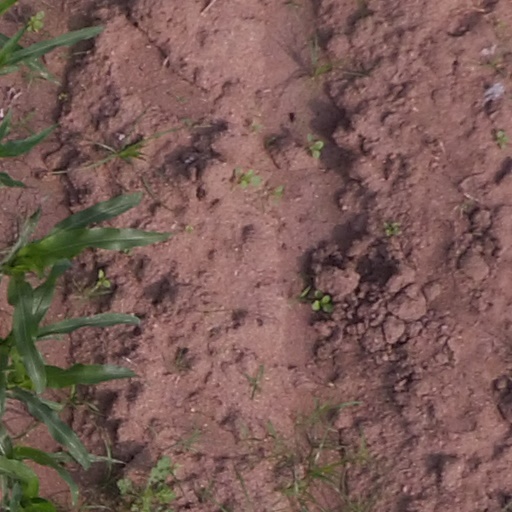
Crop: maize; corn